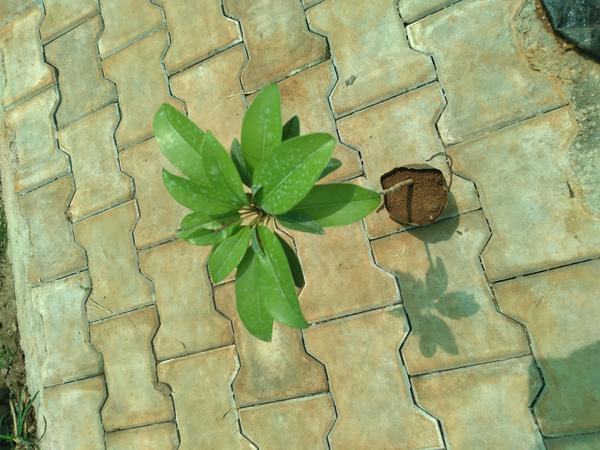
Plant: Sapota